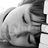
Emotion: neutral